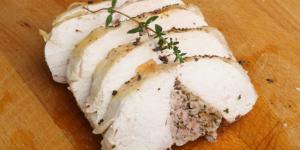
pechuga de pollo rellena con thermomix